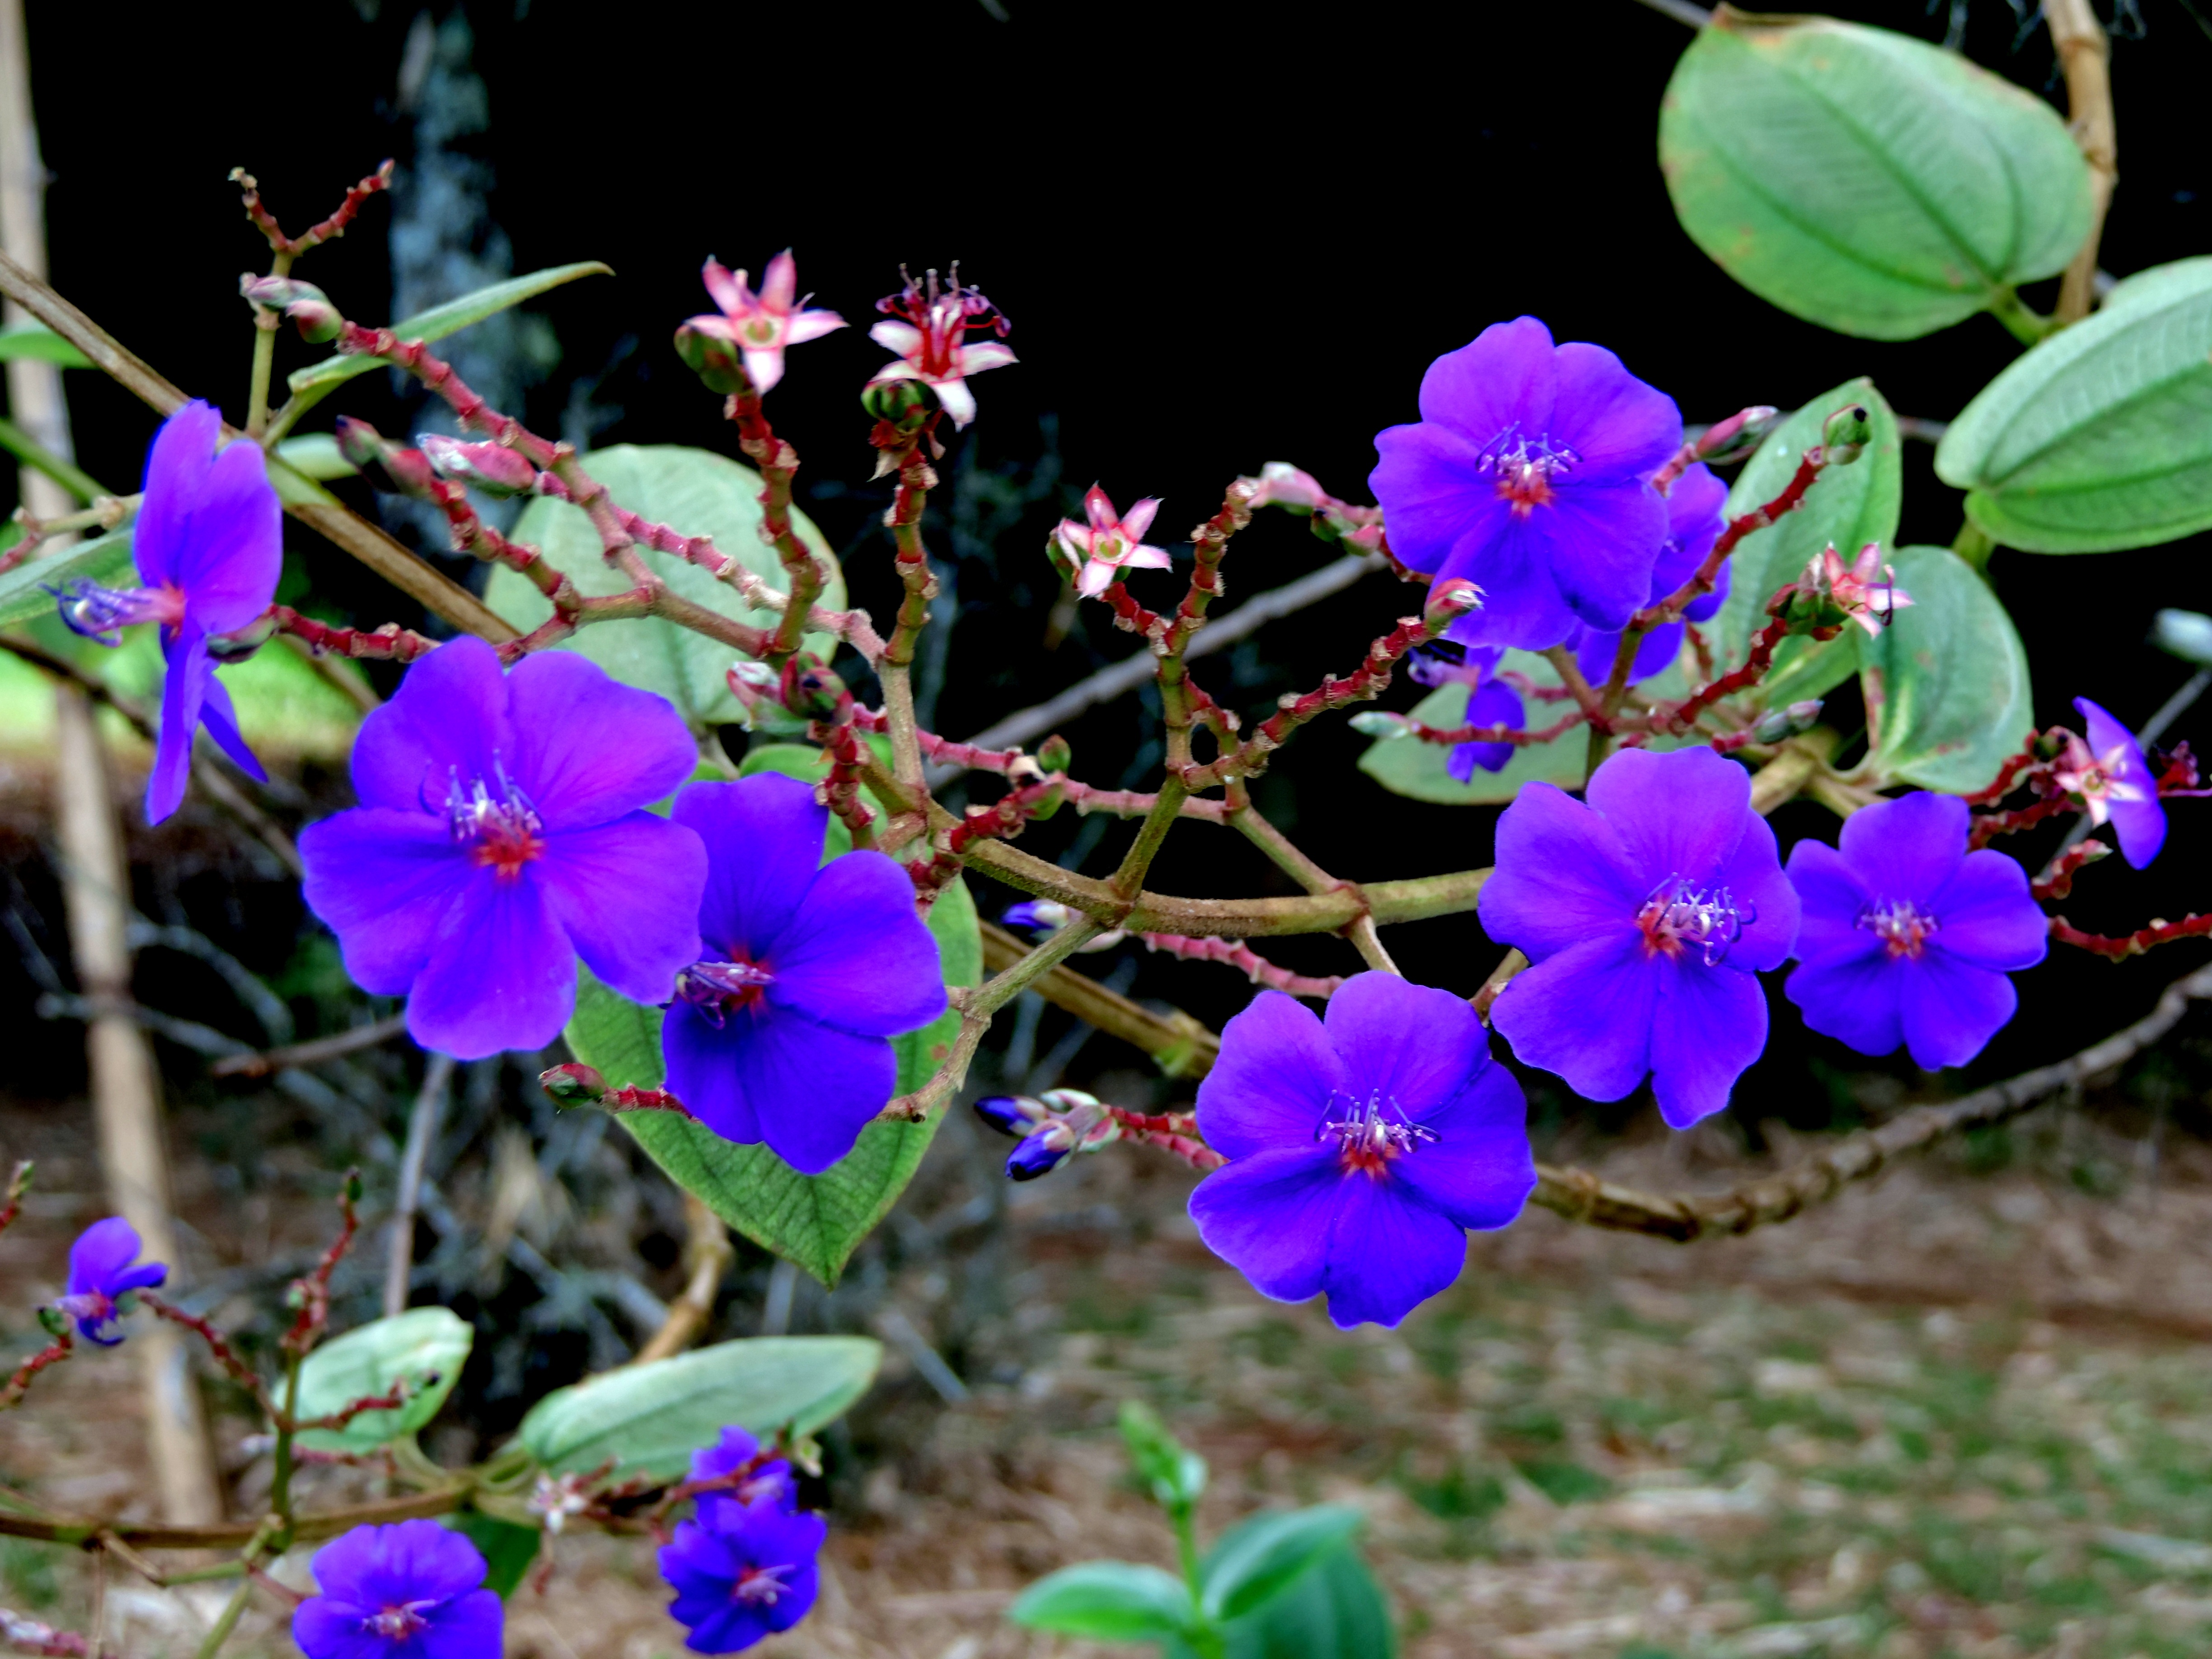
nature, blossom, plant, leaf, flower, purple, petal, flying, green, botany, flora, wildflower, viola, macro photography, flowering plant, annual plant, land plant, violet family